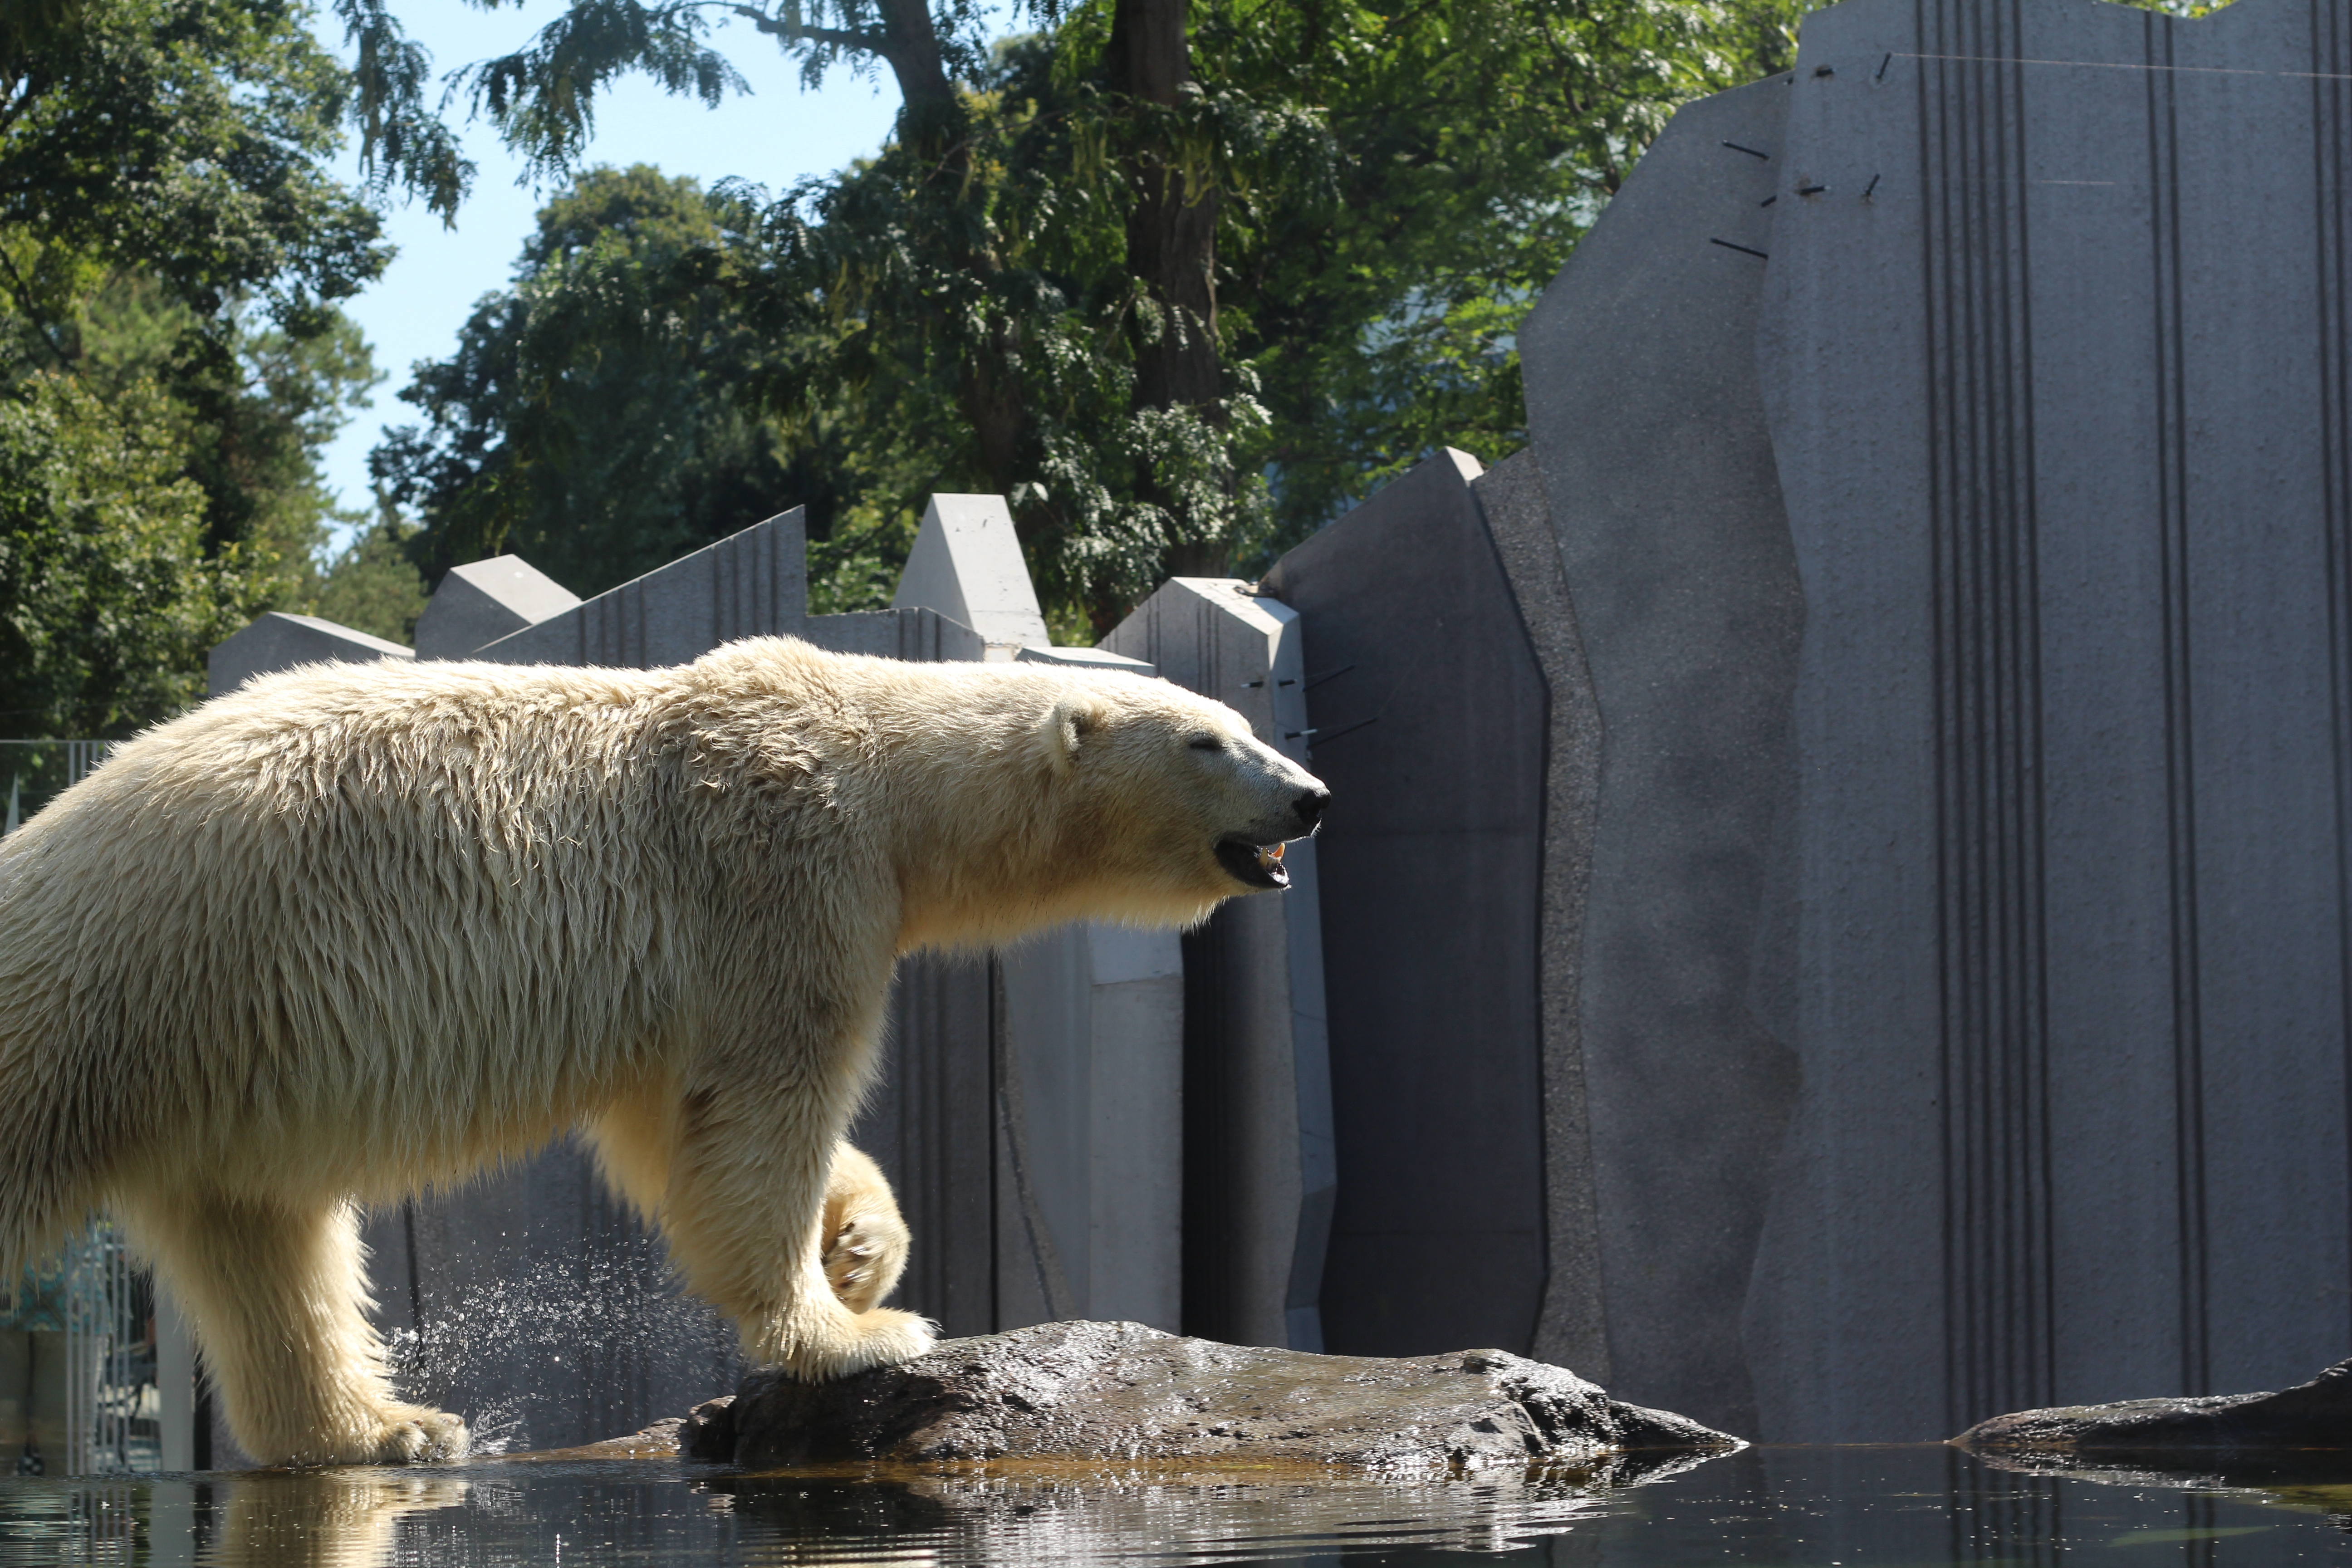
recreation, bear, wildlife, zoo, mammal, predator, fauna, polar bear, endangered, vertebrate, outdoor recreation, vienna zoo